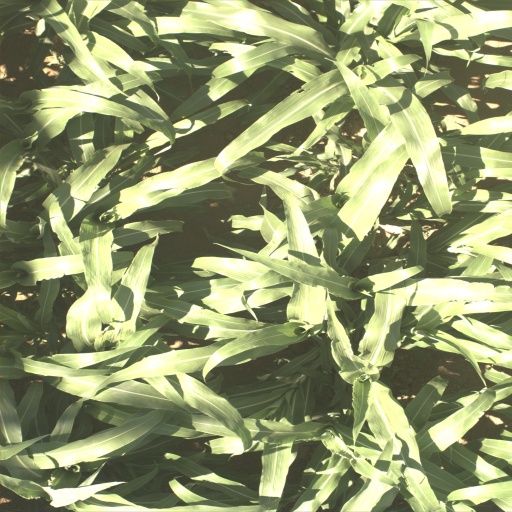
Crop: sorghum